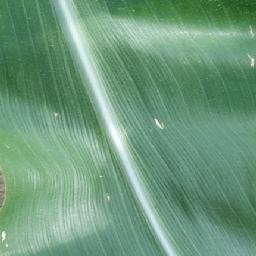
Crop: corn
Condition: (maize)_healthy